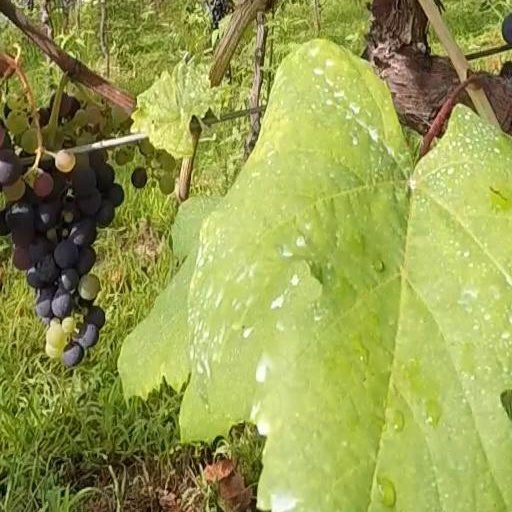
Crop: grape